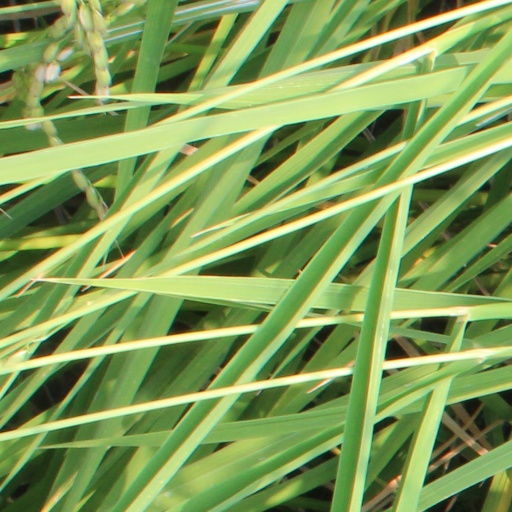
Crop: rice